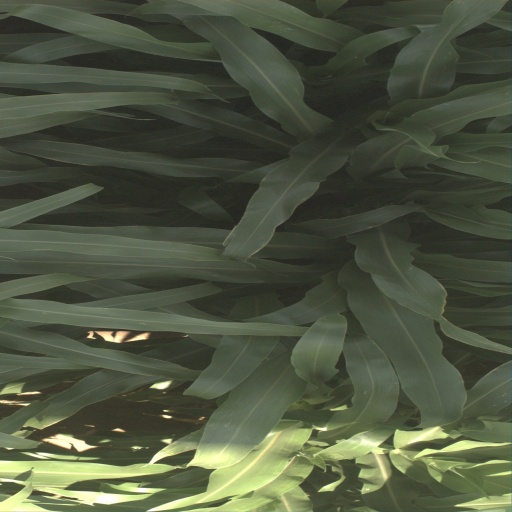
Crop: sorghum